Doug Wildey

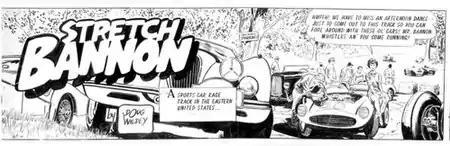
Portion of sample Sunday page of Wildey's proposed comic strip "Stretch Bannon". Wildey would use part of the name for a cast character of his animated TV series "Jonny Quest".

In either 1959 or 1961 (sources vary) he took over the art for writer Leslie Charteris' long-running "New York Herald Tribune" Syndicate comic strip "The Saint". Some of their strips were inked by Dick Ayers as the deadlines of producing a daily and Sunday strip proved daunting. The strip ended in 1962. Adding credence to the latter date is Wildey spending part of 1960, possibly only a month, penciling his idol Milton Caniff's famed "Steve Canyon" comic strip and trying unsuccessfully to launch his own syndicated strip.